Flashline Mars Arctic Research Station

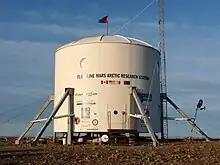
The FMARS Habitat (2009).

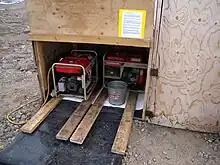
The generator shack at FMARS (2009).

The habitat, commonly referred to as "the Hab", is a tall cylinder that measures in diameter and is used as the living area during simulation. Its basic size and design is based on the Mars Direct architecture. On the first floor there are two airlocks, a shower and toilet, a room for the space suits, and a combined lab and work area. On the second floor are six crew rooms with bunks, a common area, and a kitchen equipped with a gas stove, refrigerator, microwave, oven and a sink. There is also a loft area accessed by ladder from the second floor which provides storage space and can accommodate a bunk for a seventh crew member.